List of Bradford City A.F.C. managers

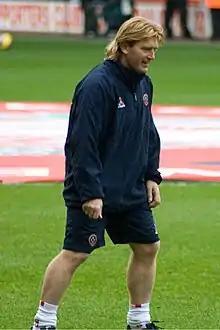
Stuart McCall, who was caretaker manager in the Premier League and later served as full-time manager from 2007 to 2010

Kamara was also succeeded by his own assistant Paul Jewell originally on a temporary basis before the striker, who had been at the club since 1988, was given the job permanently in the summer of 1998. Richmond gave Jewell the biggest transfer budget in the club's history. Jewell signed the club's first three £1million players to mastermind Bradford's return to the top flight in his first full season. He then defied the critics by keeping the club in the Premiership with a 1–0 victory over the club where he had begun his career Liverpool. Jewell made a shock exit from the club after a disagreement with Richmond, who made his third successive appointment from within the club by elevating Chris Hutchings to the manager's seat. Hutchings was given unprecedented money for a Bradford manager to spend on a series of talented players including record signing David Hopkin, Benito Carbone and Dan Petrescu but he was sacked after 137 days and just one win from 12 league games.